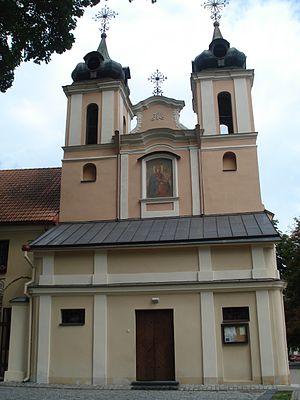
L’église de la Sainte-Croix est une église appartenant à la congrégation des Sœurs de l’Immaculée-Conception se trouvant dans la vieille ville de Vilnius. Les messes sont en lituanien.